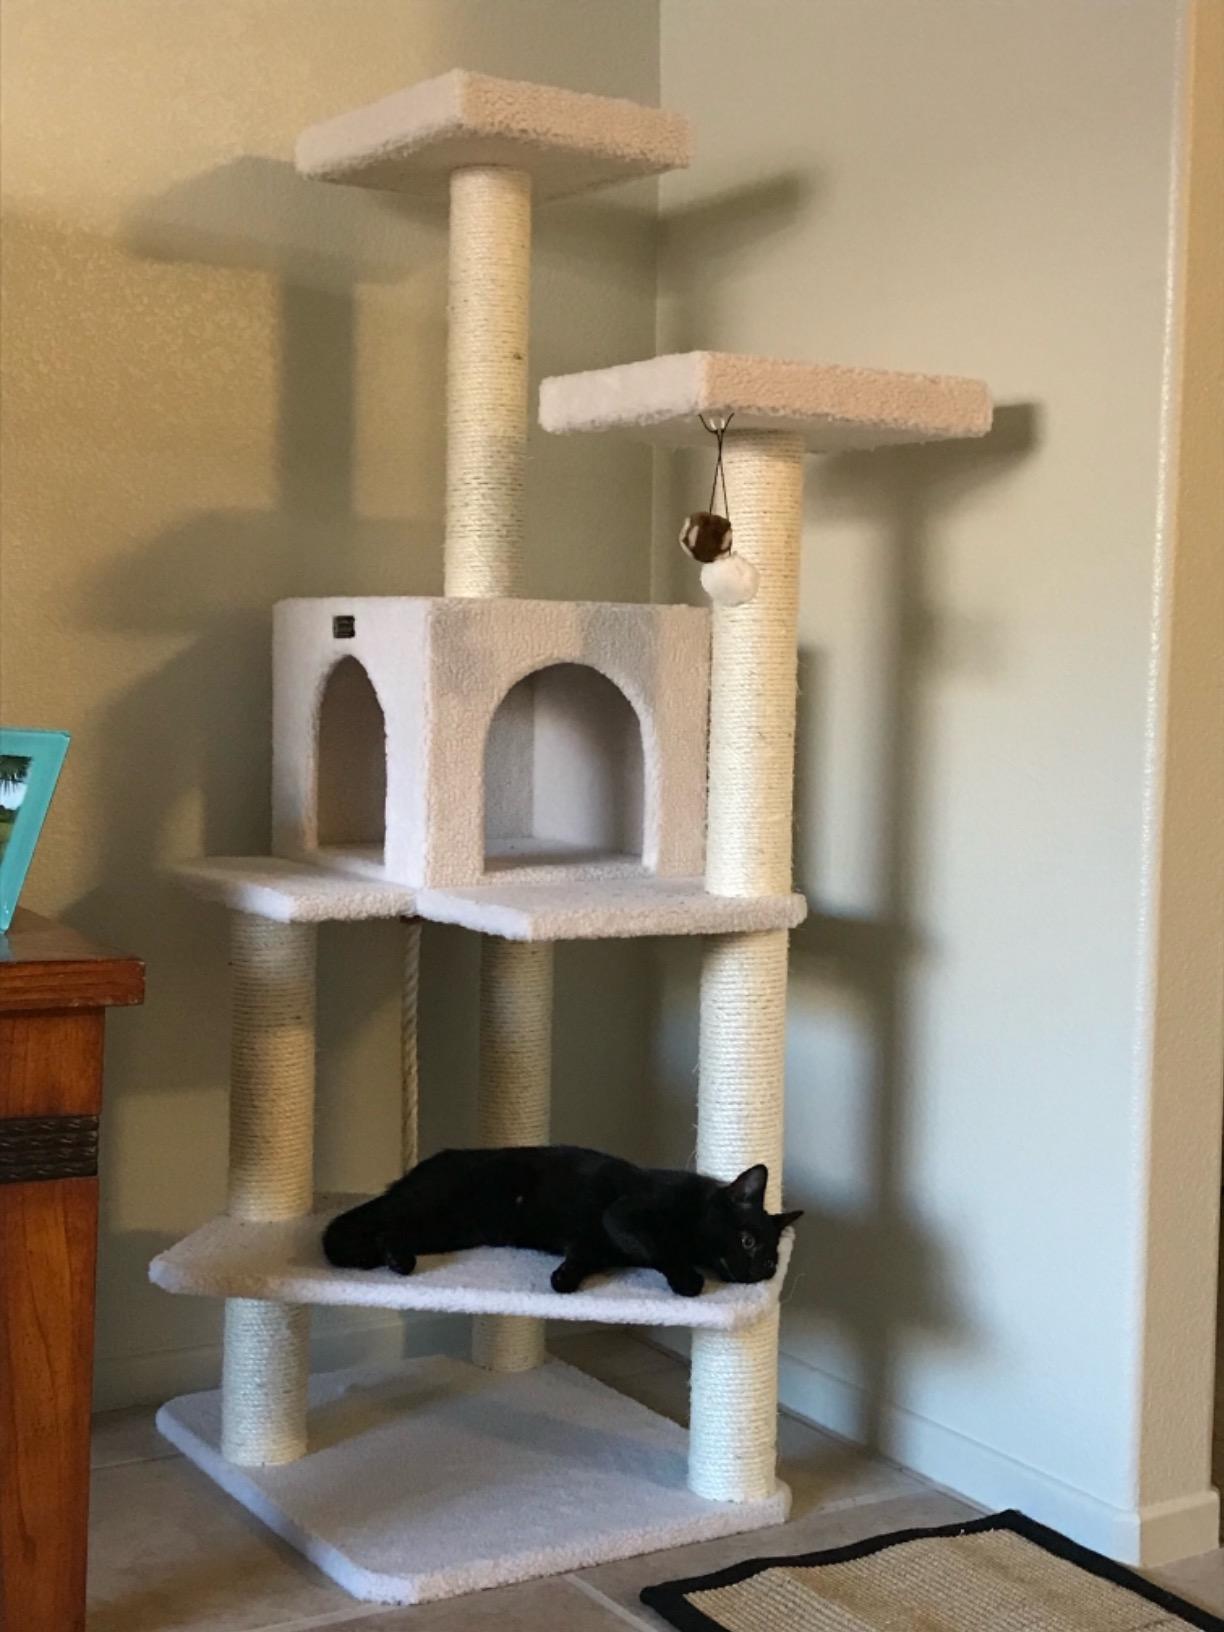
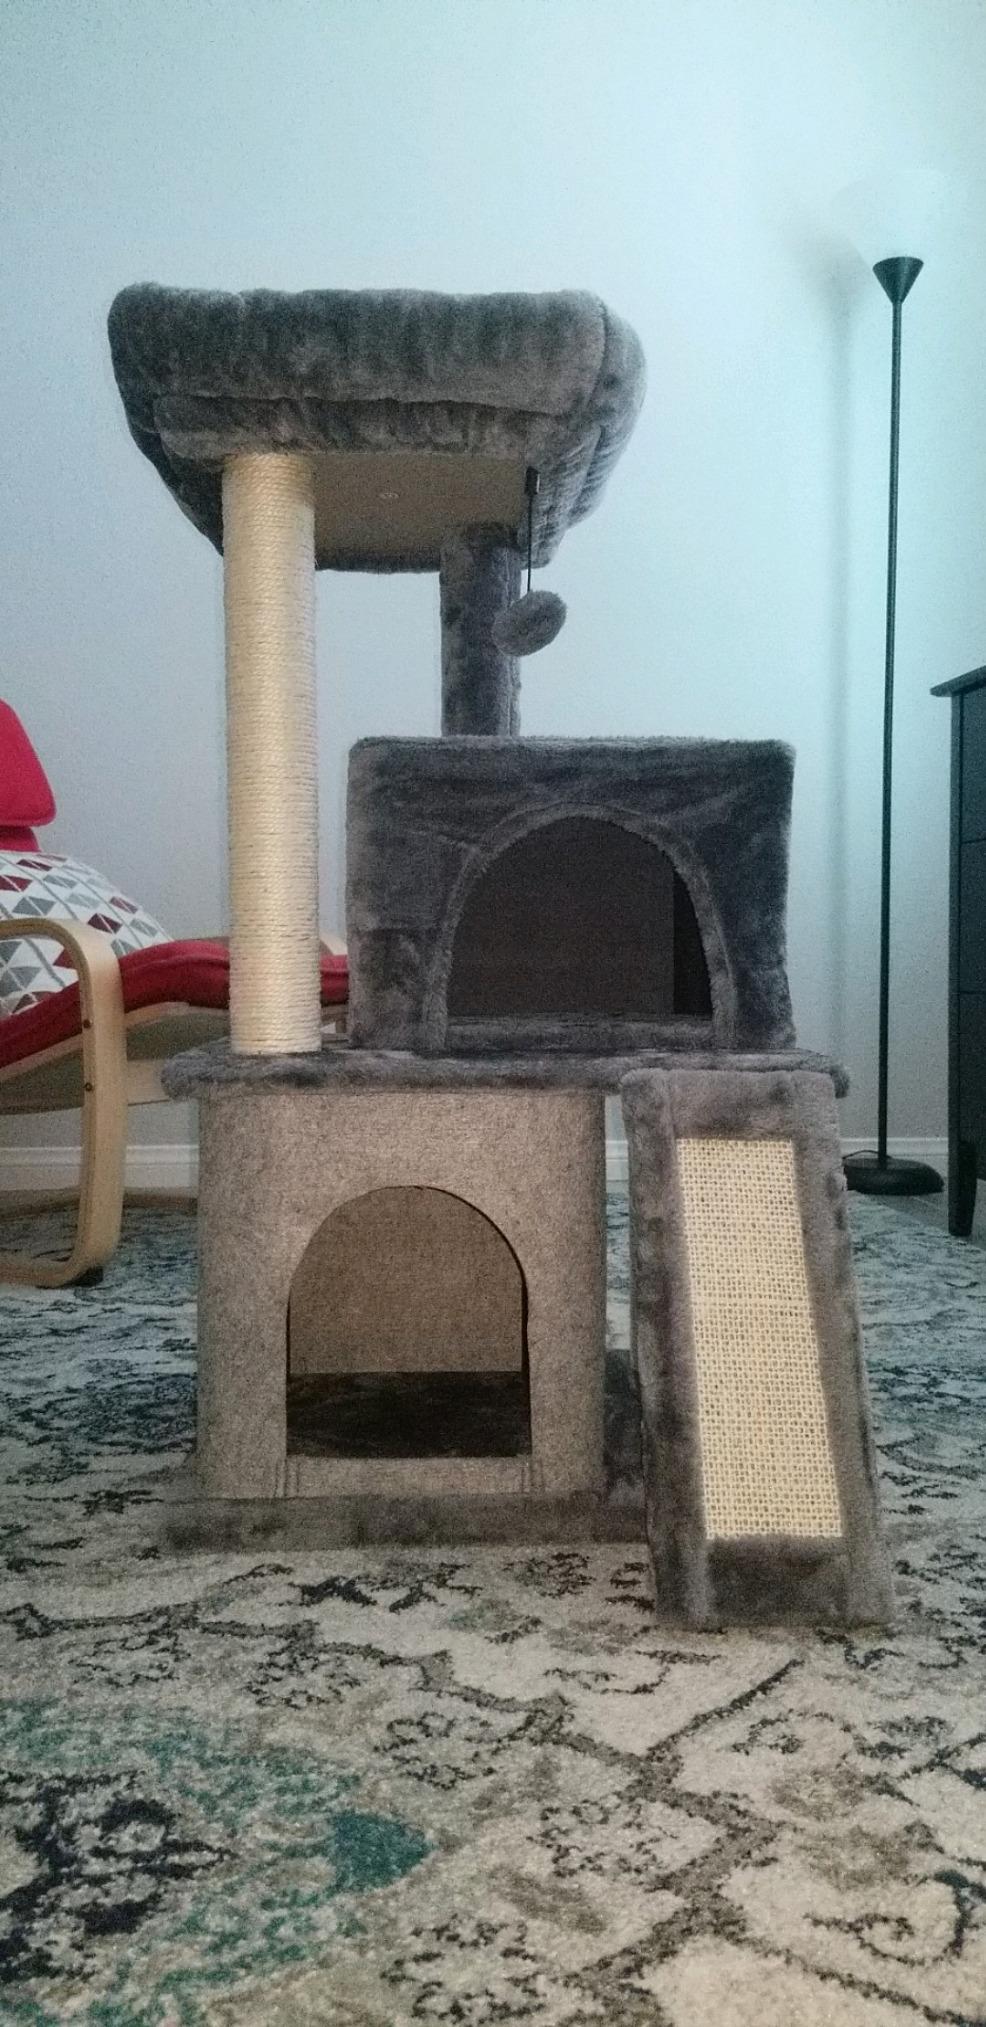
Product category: items_cat tree
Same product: no